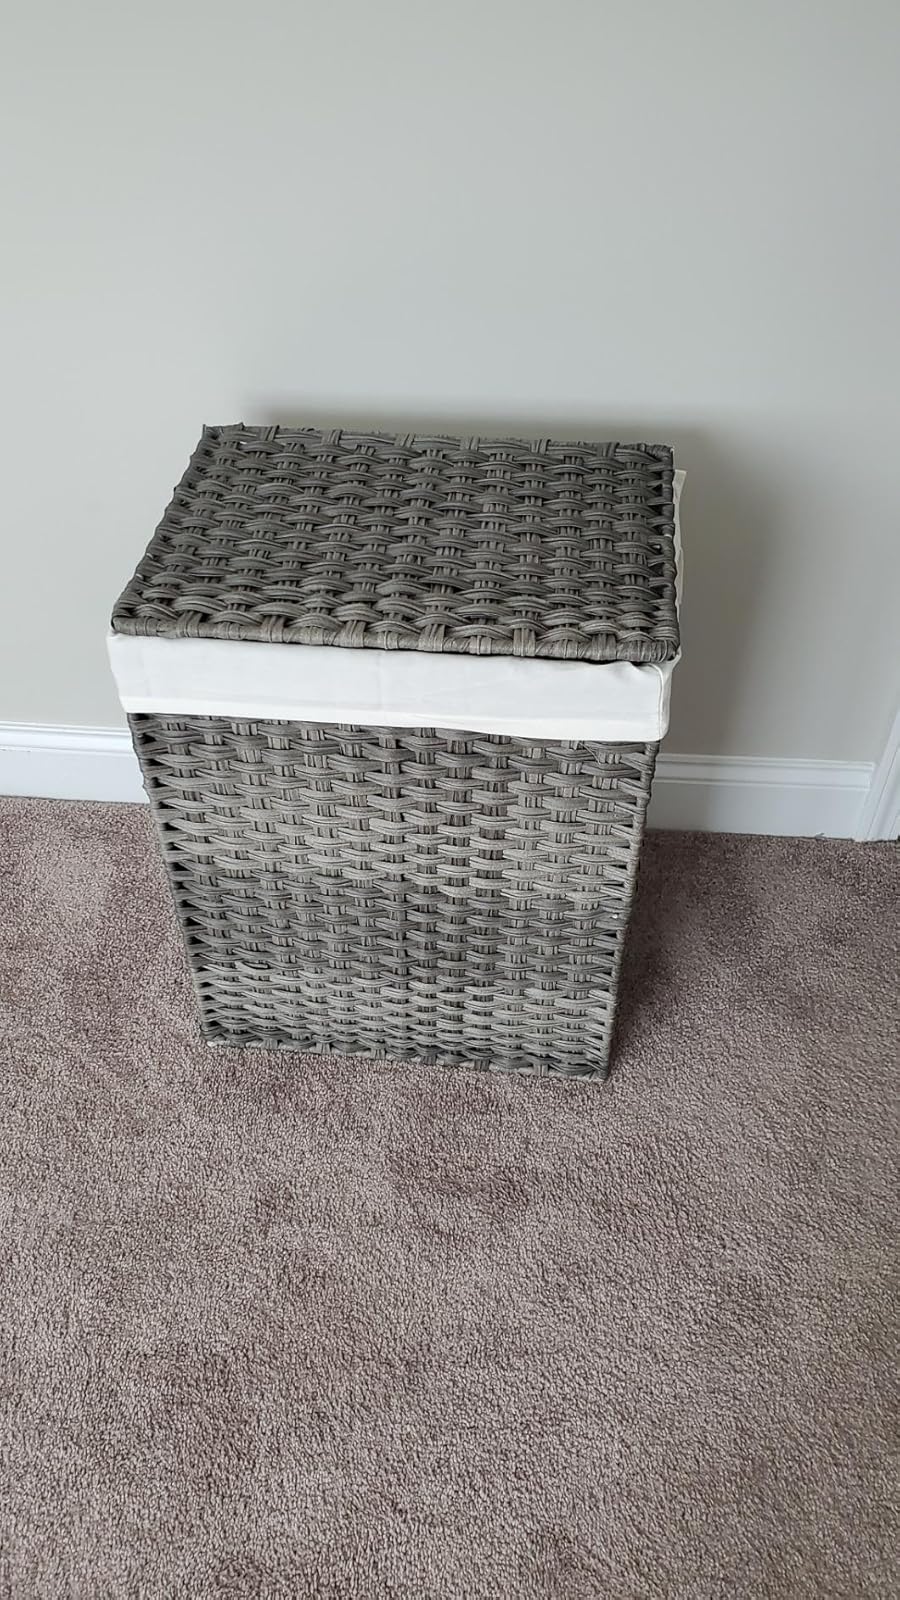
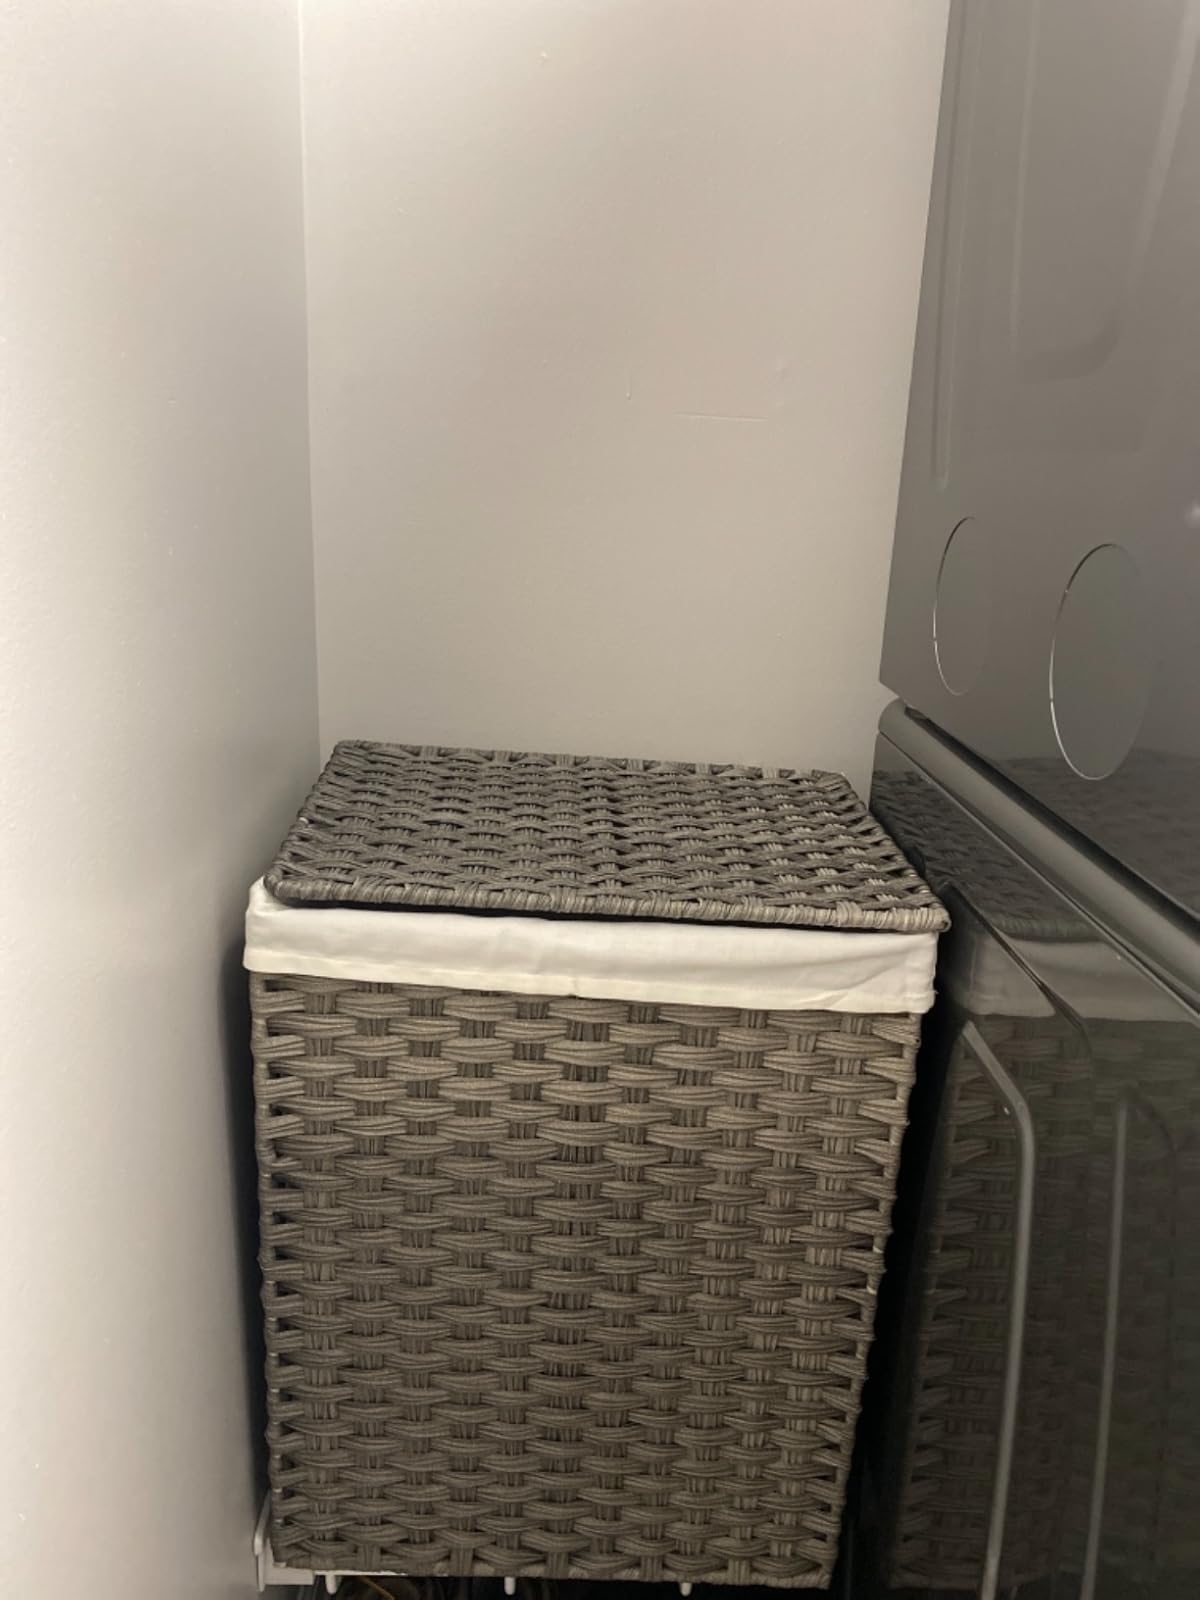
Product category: items_hamper
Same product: yes